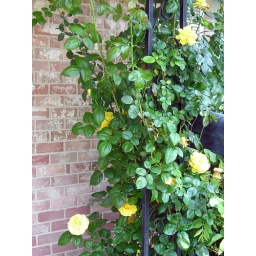
The yellow roses on the front porch sprung out in force this week.